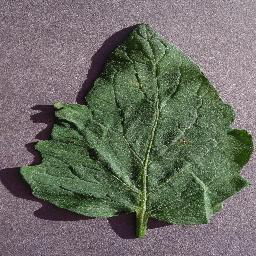
Label: Tomato___Target_Spot